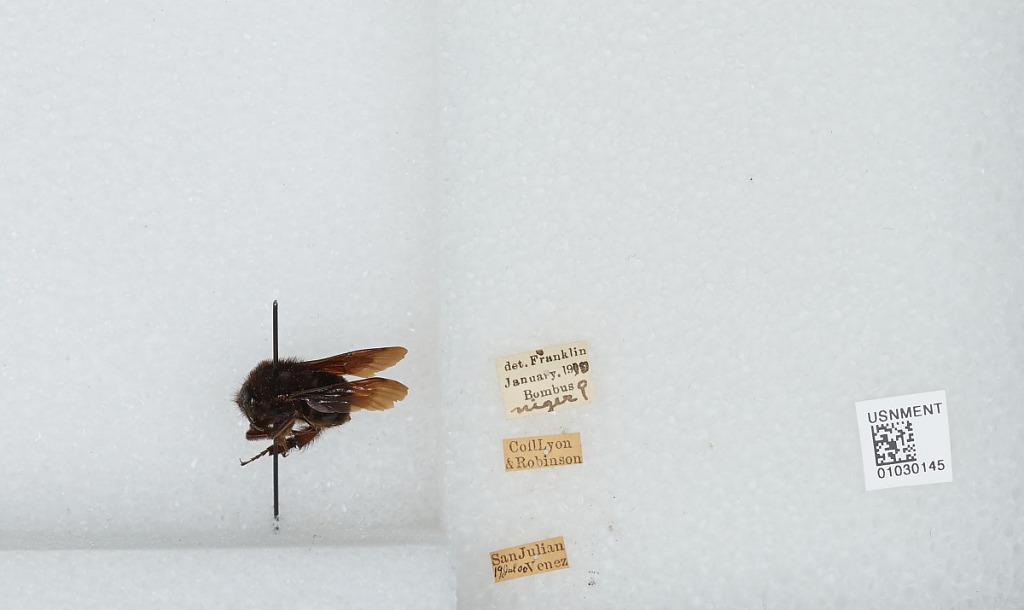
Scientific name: Bombus (Fervidobombus) morio (Swederus)
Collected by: Lyon & Robinson
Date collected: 1900-7-19
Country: Venezuela
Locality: San Julian
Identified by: Franklin